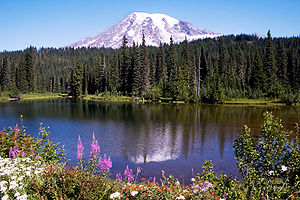
Washington (delstat) / Politik
Mount Rainier
Washington er en delstat i det nordvestlige USA med et areal på 184.665 km², der grænser til staterne Idaho og Oregon, samt til den canadiske provins Britisk Columbia. Staten har 6,7 millioner indbyggere, hovedstaden er Olympia og den største by er Seattle. Dens kælenavn er The Evergreen State.